Marco I Sanudo

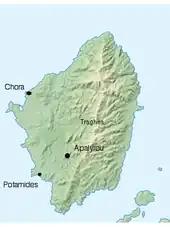
Map of Naxos, with the locations of places concerned by the operations.

The Republic of Venice was afraid that its rival, the Republic of Genoa, would take advantage of the troubled situation in the Eastern Mediterranean to gain ground. Venice could barely buy Crete just before Genoa. Even then, the Ligurian republic threatened its rival with war if it did not abandon the big island. The war was inevitable and started. At the beginning of 1205, the news reached Constantinople that a Genoan fleet had just arrived in the Aegean. Marco Sanudo, with his uncle Enrico Dandolo's and the Latin Emperor's blessings, armed with his own money eight galleys that had been entrusted to him in order to fight the Genoans. All the sailors were Venetians and came on their own accord.